Gordon E. Pape House

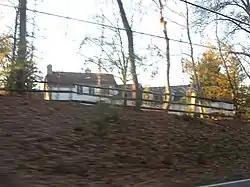
Roadside view

The Gordon E. Pape House, also known as Sunny Knolls, is a historic building in Indian Hill, Ohio. It was listed in the National Register of Historic Places on June 9, 2006.